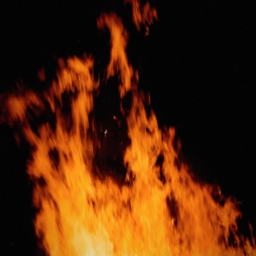
a bonfire of wooden branches burning in the dark .